Dust devil

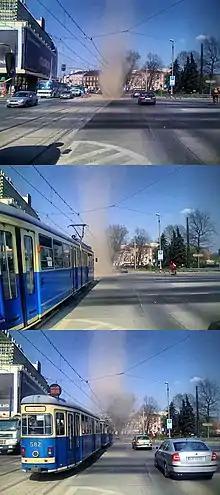
A dust devil in Kraków, Poland

A dust devil (also known regionally as a dirt devil) is a strong, well-formed, and relatively short-lived whirlwind. Its size ranges from small (18 in/half a metre wide and a few yards/metres tall) to large (more than 30 ft/10 m wide and more than half a mile/1 km tall). The primary vertical motion is upward. Dust devils are usually harmless, but can on rare occasions grow large enough to pose a threat to both people and property.